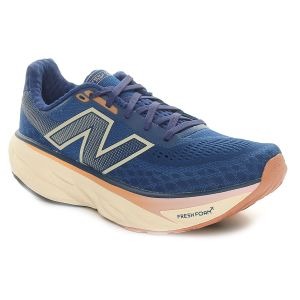
New Balance Scarpa da Running Donna  Fresh Foam X 1080 V14 Blu   Sconto 20%
Prezzo: 152,00 €